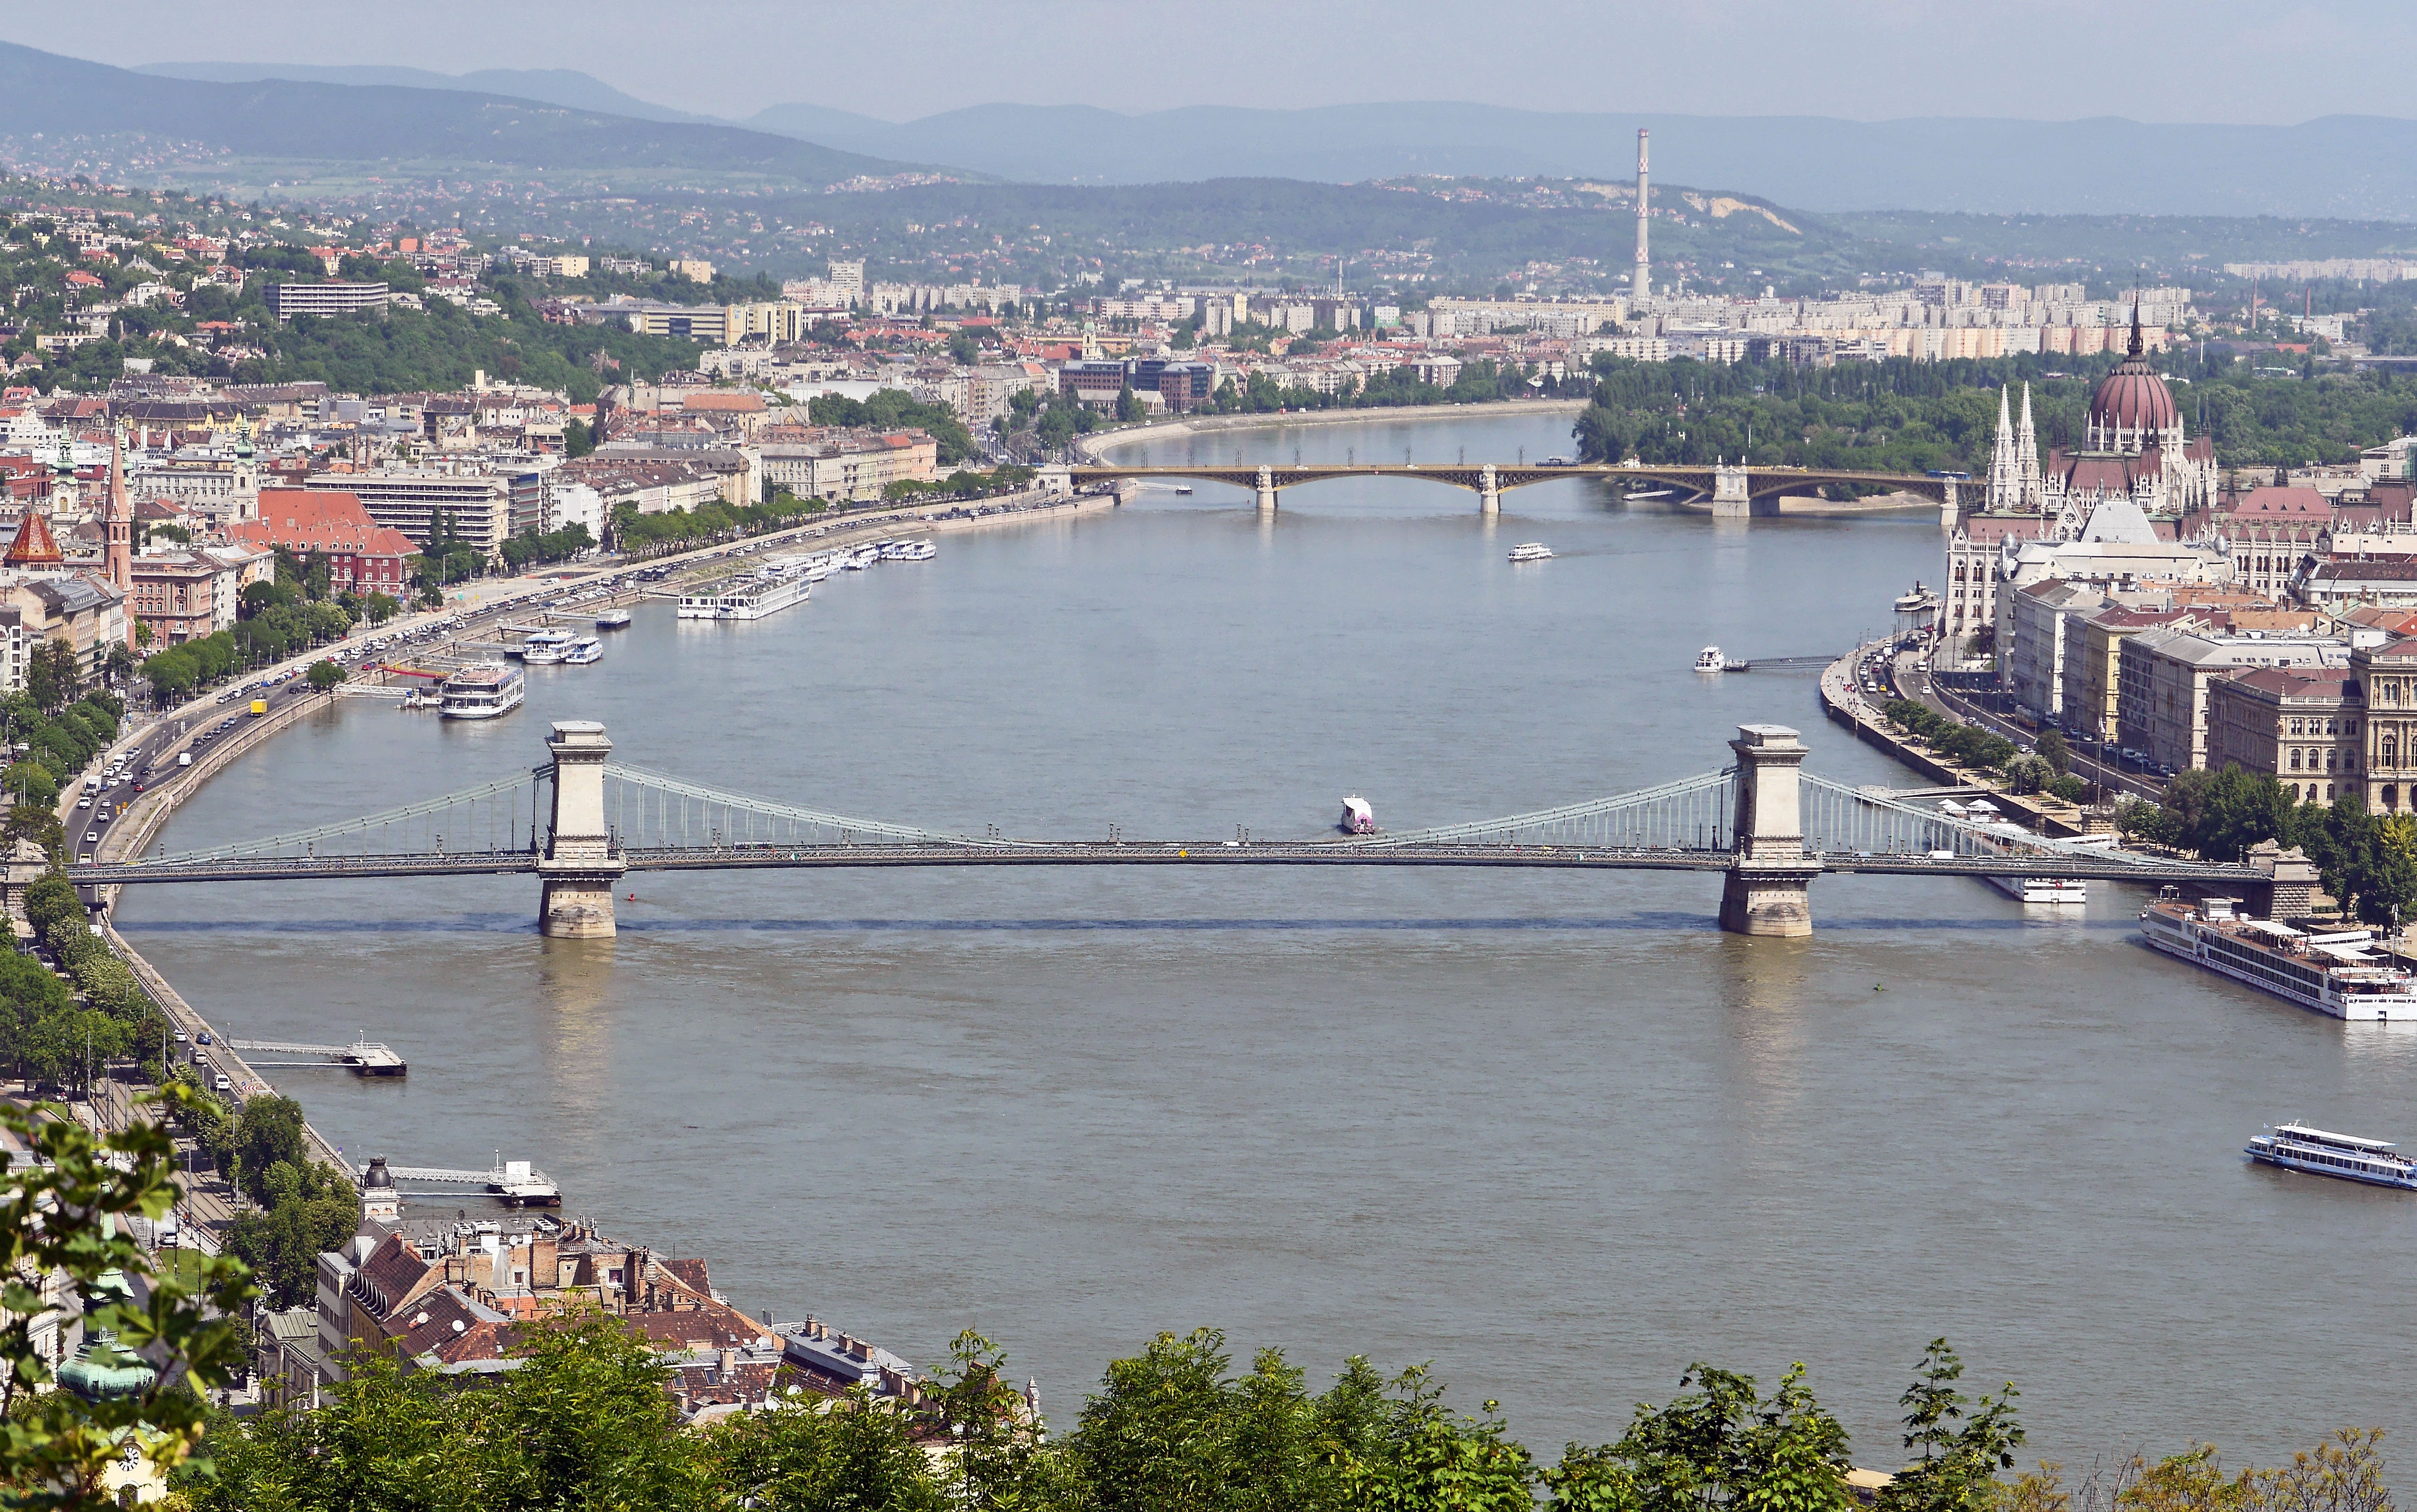
sea, dock, bridge, river, travel, bay, landmark, harbor, marina, reservoir, waterway, margaret bridge, current, capital, danube, parliament, infrastructure, overview, budapest, hungary, channel, investors, city trip, bank of the danube, aerial photography, danube valley, chain bridge, danube bridge, river cruise, passenger ships, nonbuilding structure, view from the gellert hill